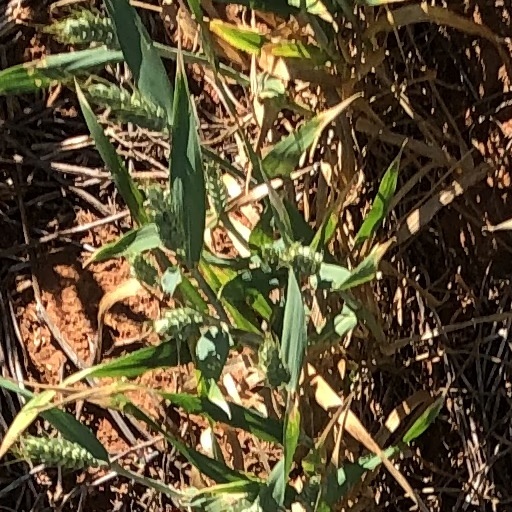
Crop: wheat